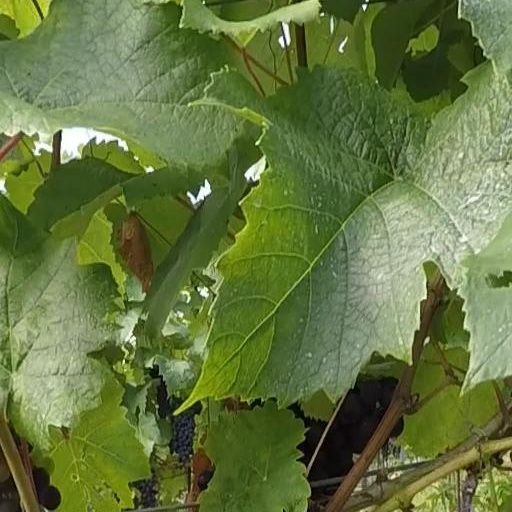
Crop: grape